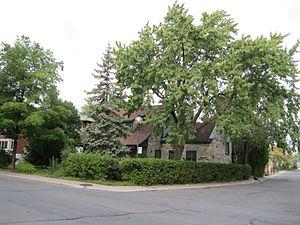
La maison Joseph-Dagenais, construite en 1825, est située au 337 Gouin est, à l'intersection de la rue Saint-Denis, dans l'arrondissement de Ahuntsic-Cartierville, à Montréal. Wikimapia
La maison Joseph-Dagenais est une maison particulière montréalaise qui, en dépit de nombreuses transformations, affiche encore les caractéristiques d'une maison en pierre traditionnelle du Sault-au-Récollet et de Rivière-des-Prairies des années 1820.